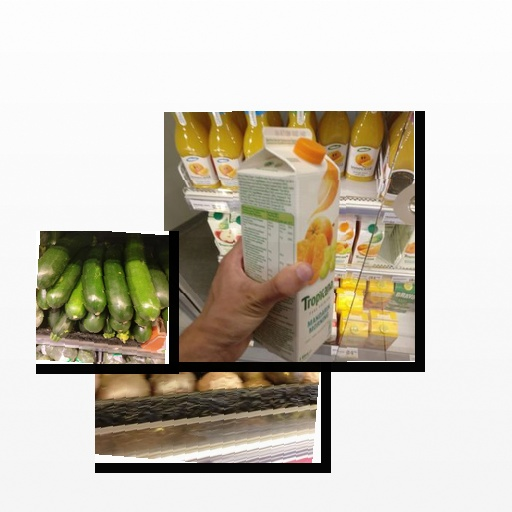
Food items: zucchini, mandarin_juice, passion_fruit